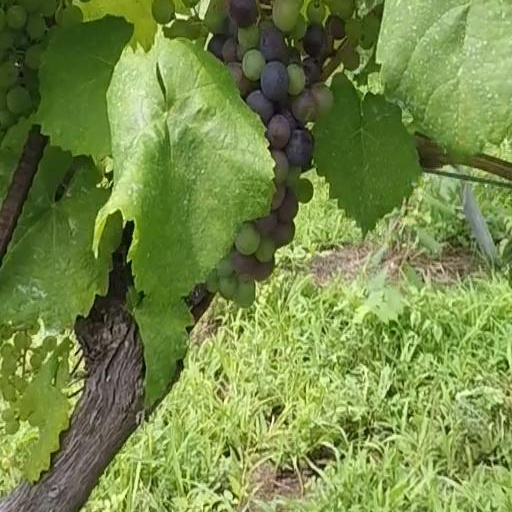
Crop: grape